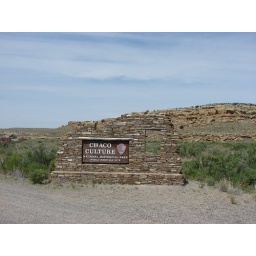
I like the way the stonework mimics the walls of the historic buildings within the park.